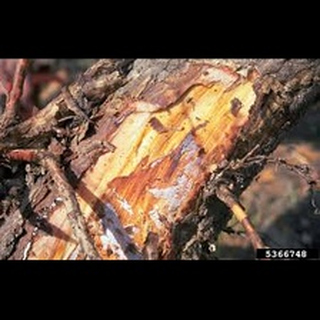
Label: wheat_common_root_rot